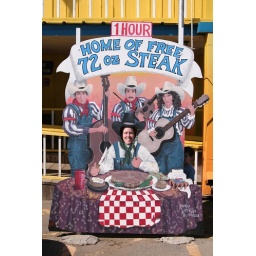
My face in the goofy sign